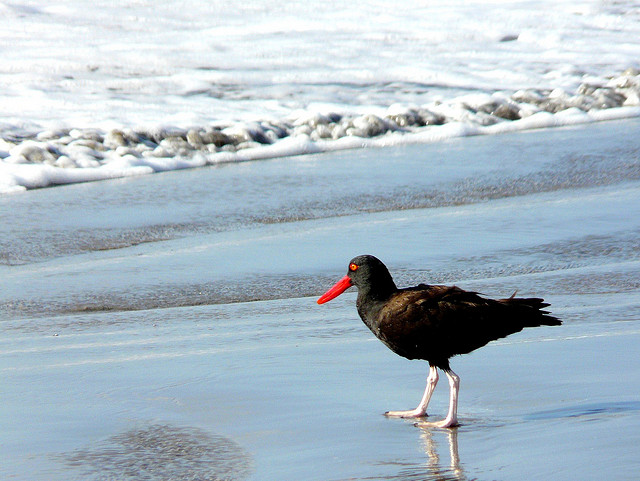
user: Given an image and a question. Answer the question in a short answer. Question: Why is the water where it is? Short Answer:
assistant: tide